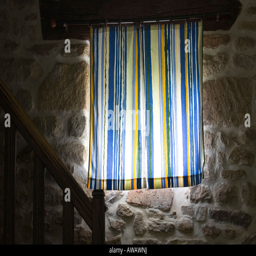
sunshine through a striped curtain in a stone cottage